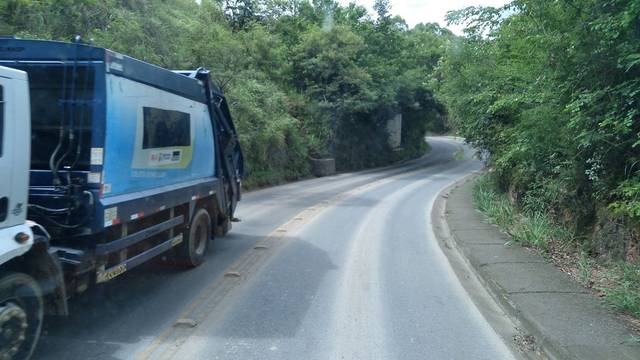
Region: Brazil
Coordinates: -19.875, -43.858